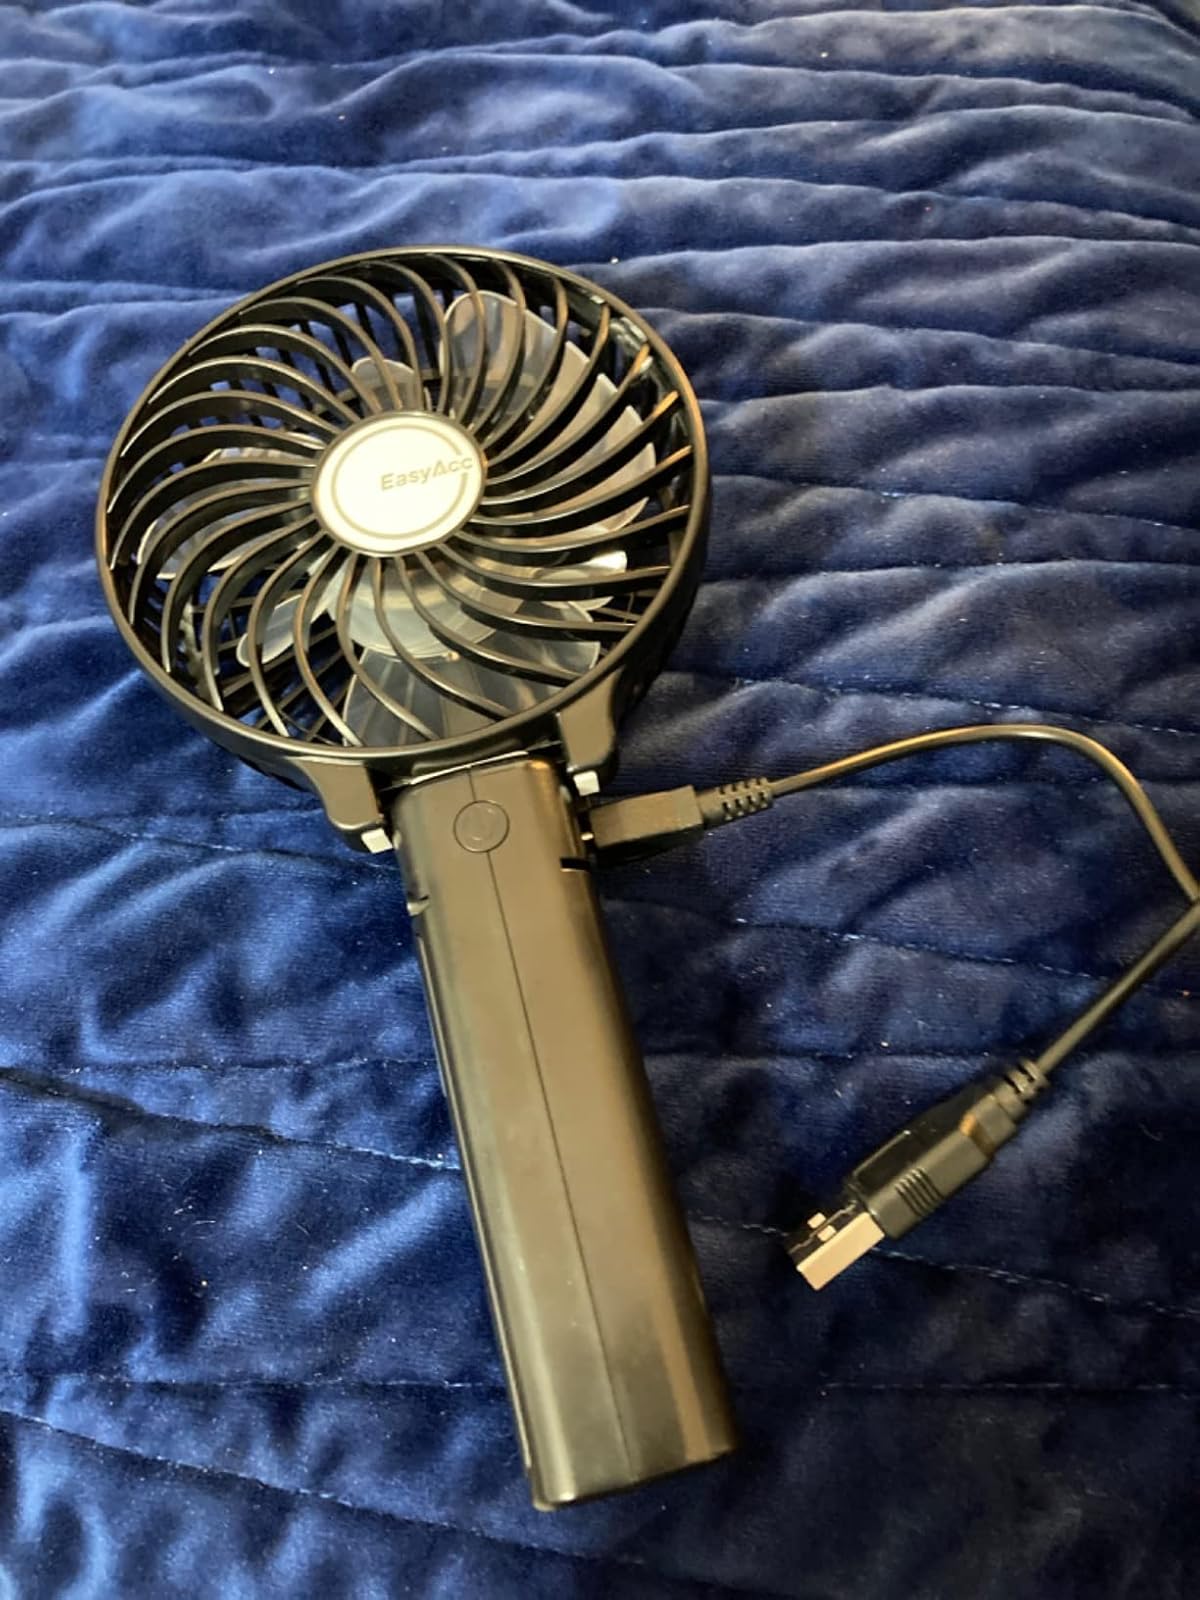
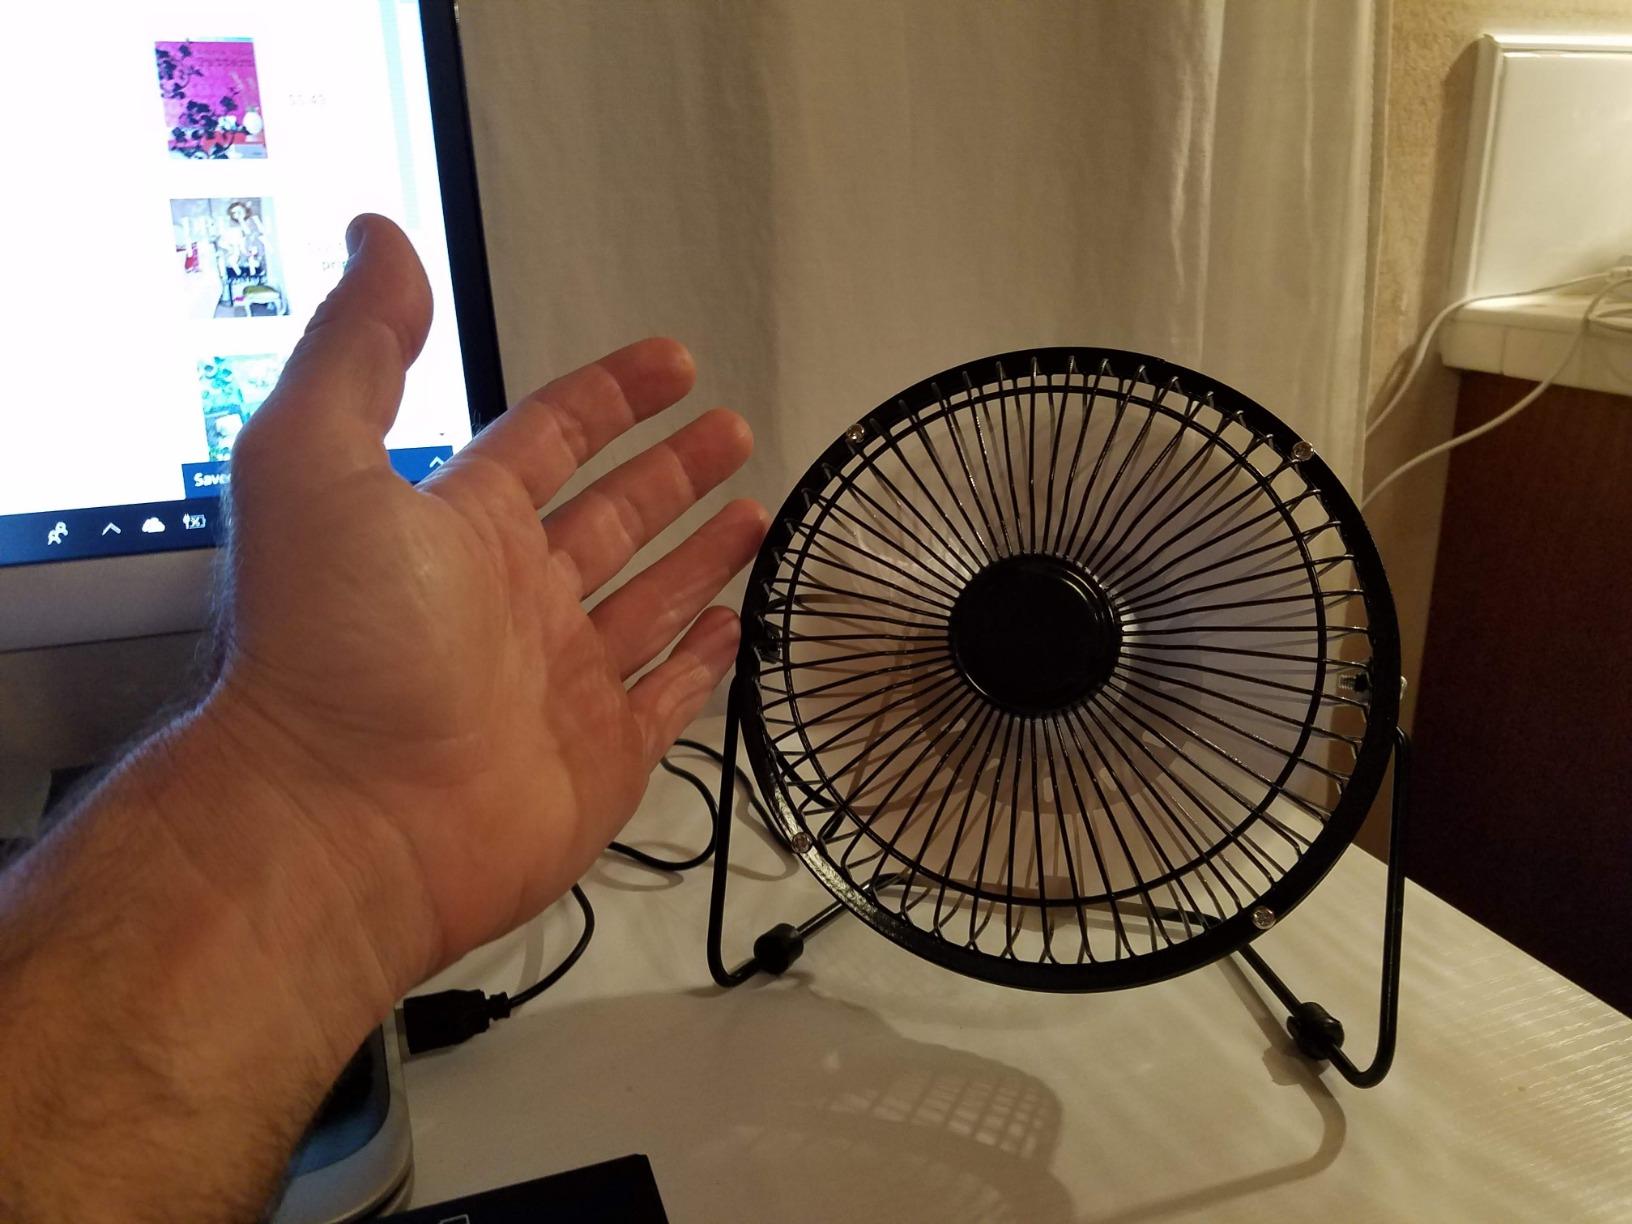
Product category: fan
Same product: no